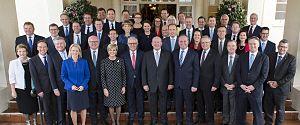
Le gouvernement Turnbull II est le 71ᵉ gouvernement du Commonwealth d'Australie, entre le 19 juillet 2016 et le 26 août 2018, durant la 45ᵉ législature de la Chambre des représentants.